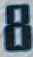
Number: 8